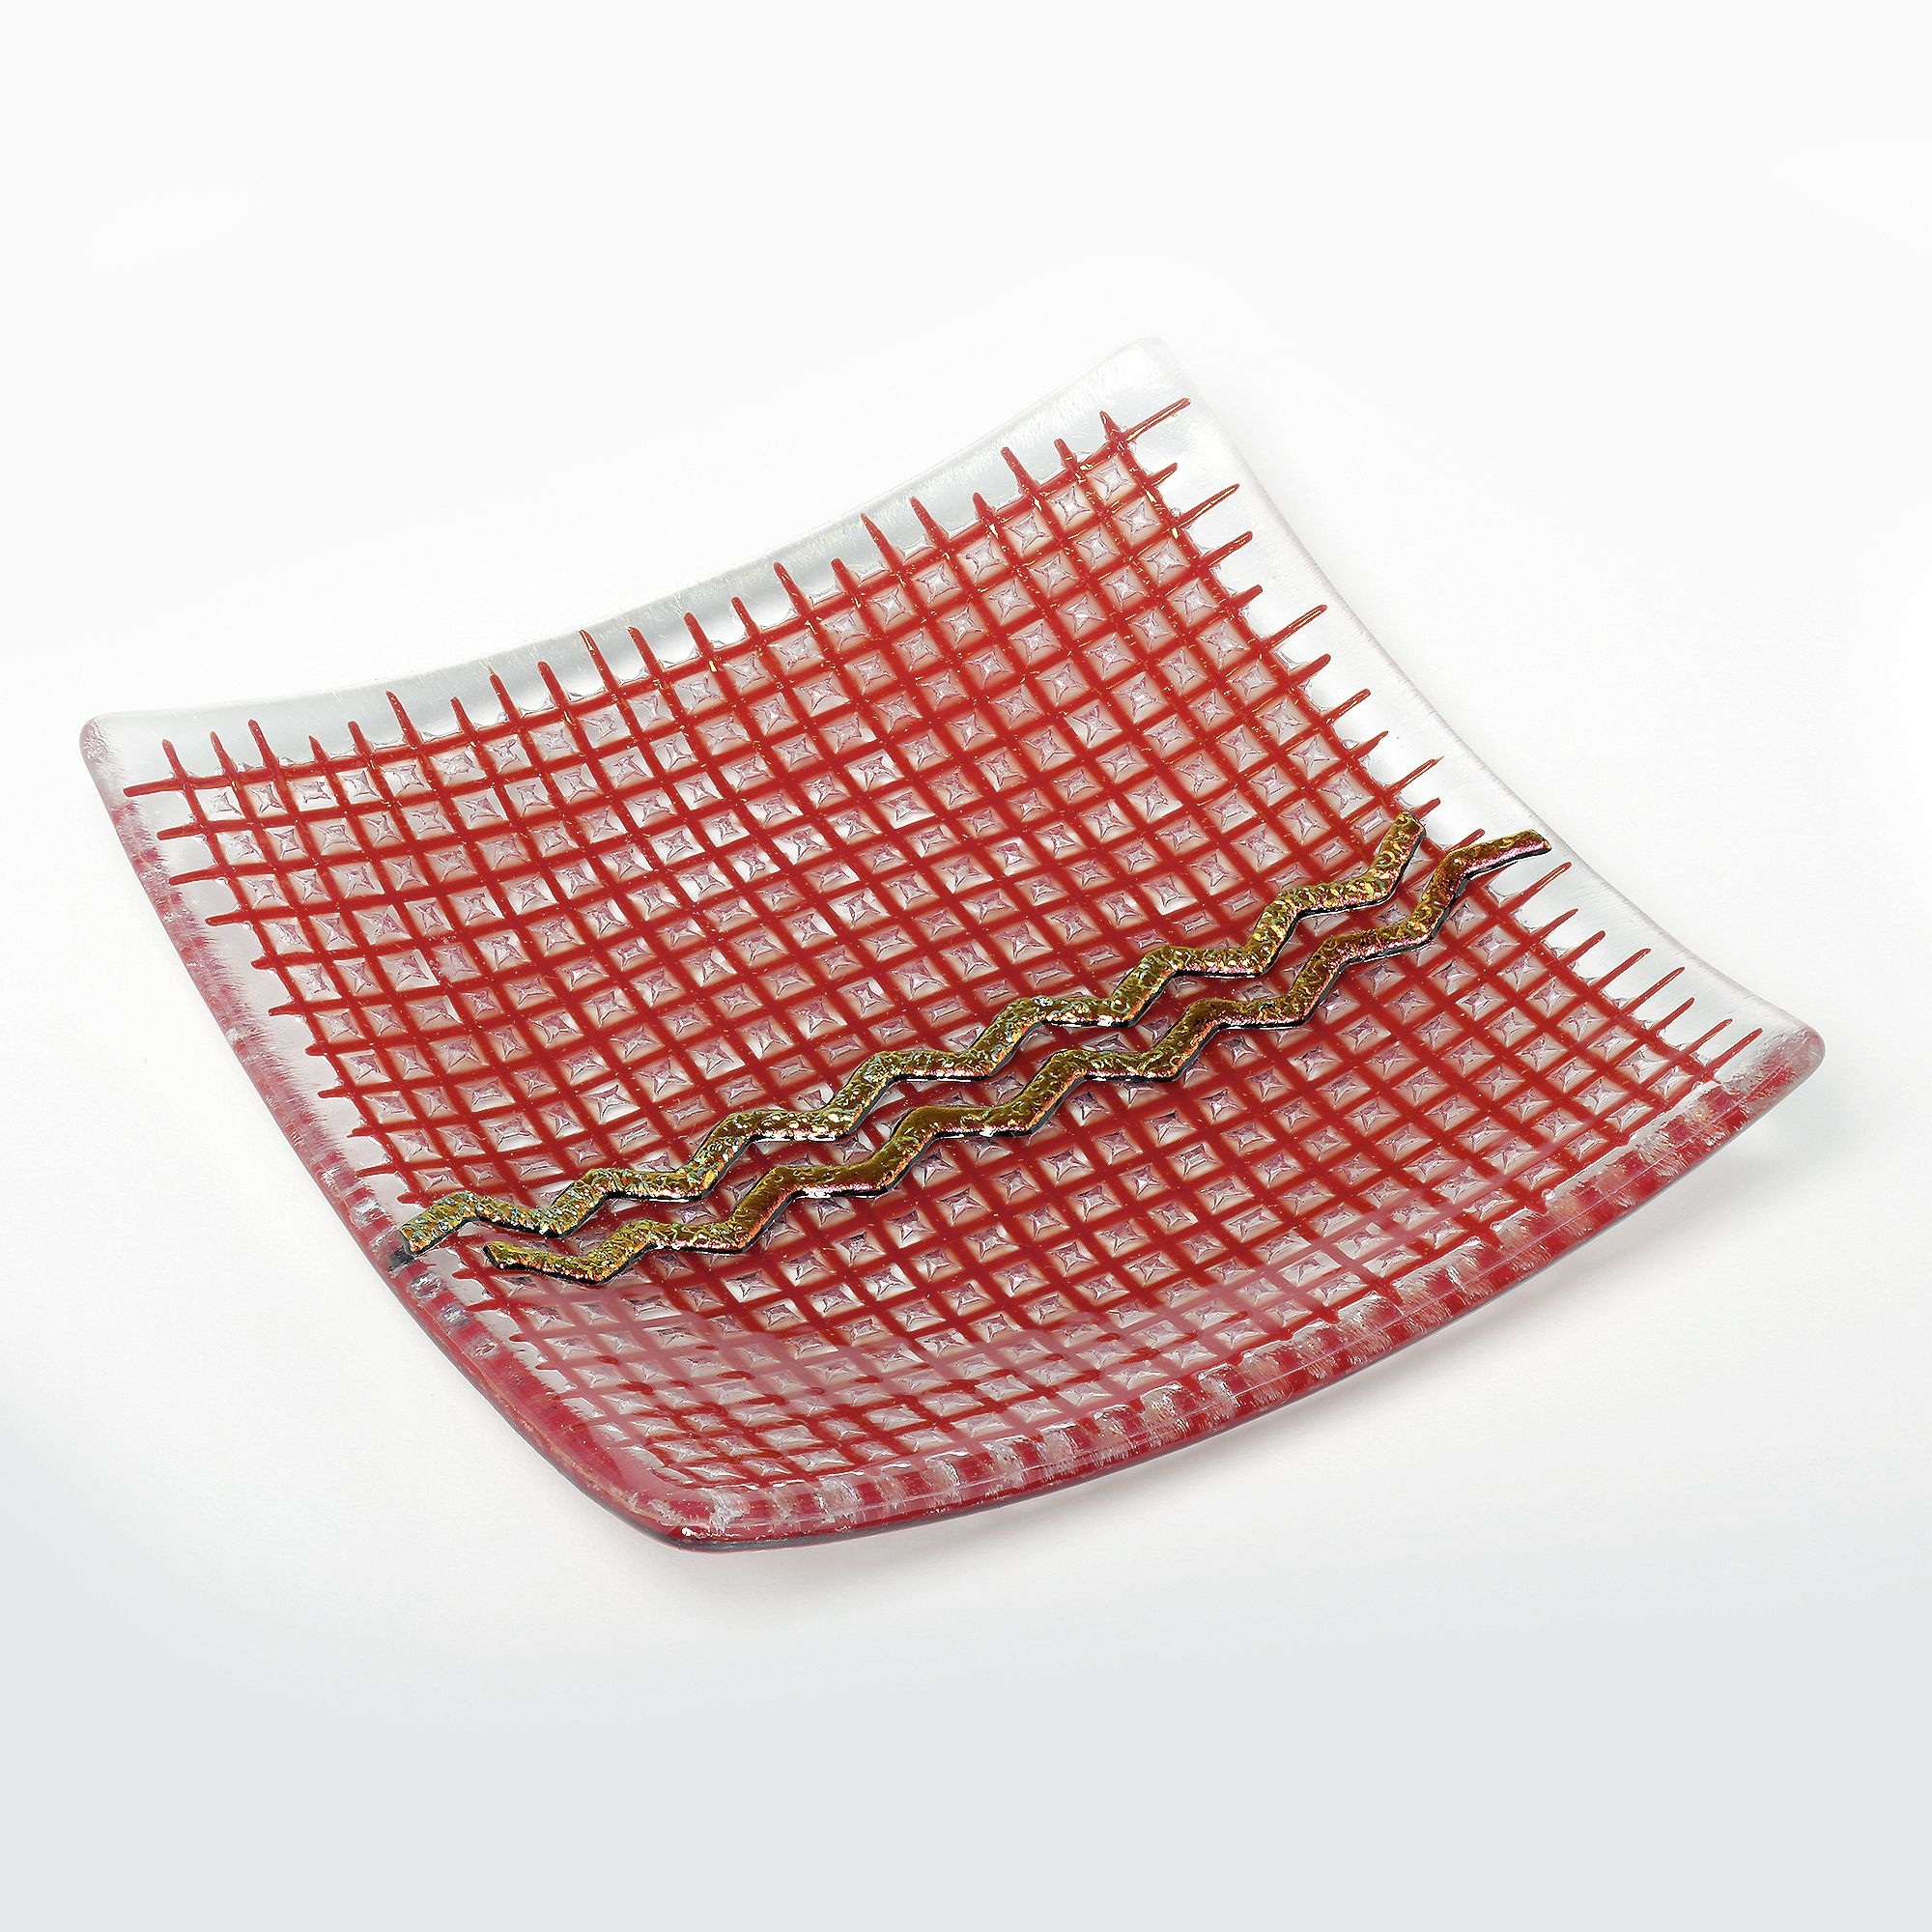
glass, pattern, red, plate, material, handbag, product, textile, art, design, net, bright, iridescent, lattice, fashion accessory, coin purse, homedecor